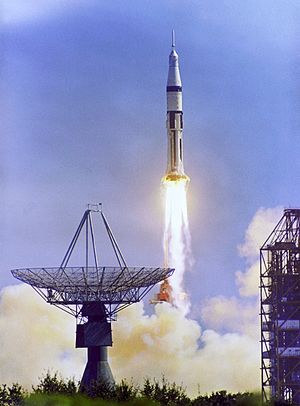
Raket
Apollo 7 under affyring.
En raket er et fartøj, der drives frem ved forbrænding med medbragt iltningsmiddel. Det medbragte iltningsmiddel gør det muligt for raketter, pga. deres raketmotorer, at fungere udenfor jordens atmosfære.